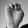
ASL letter: E